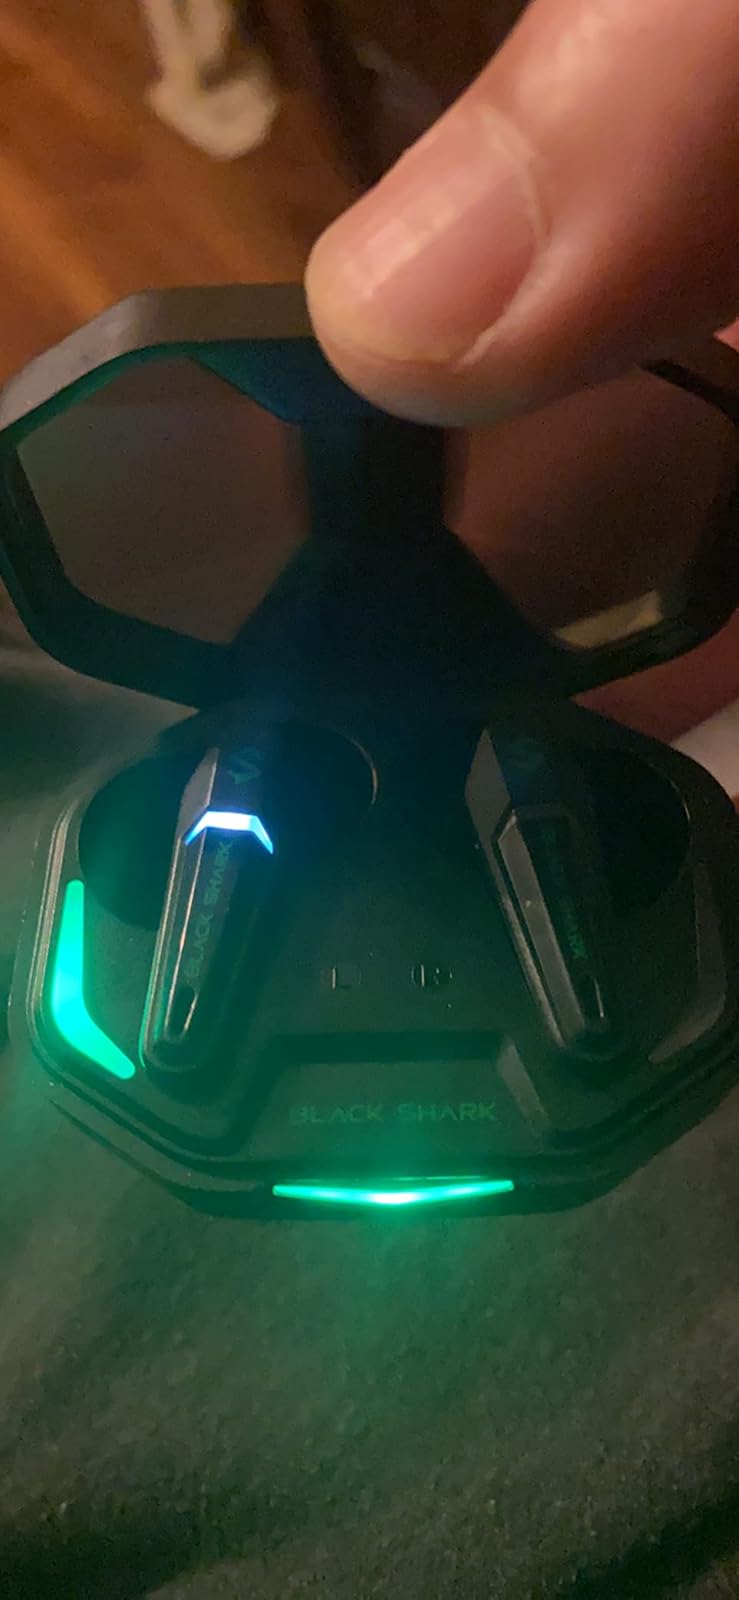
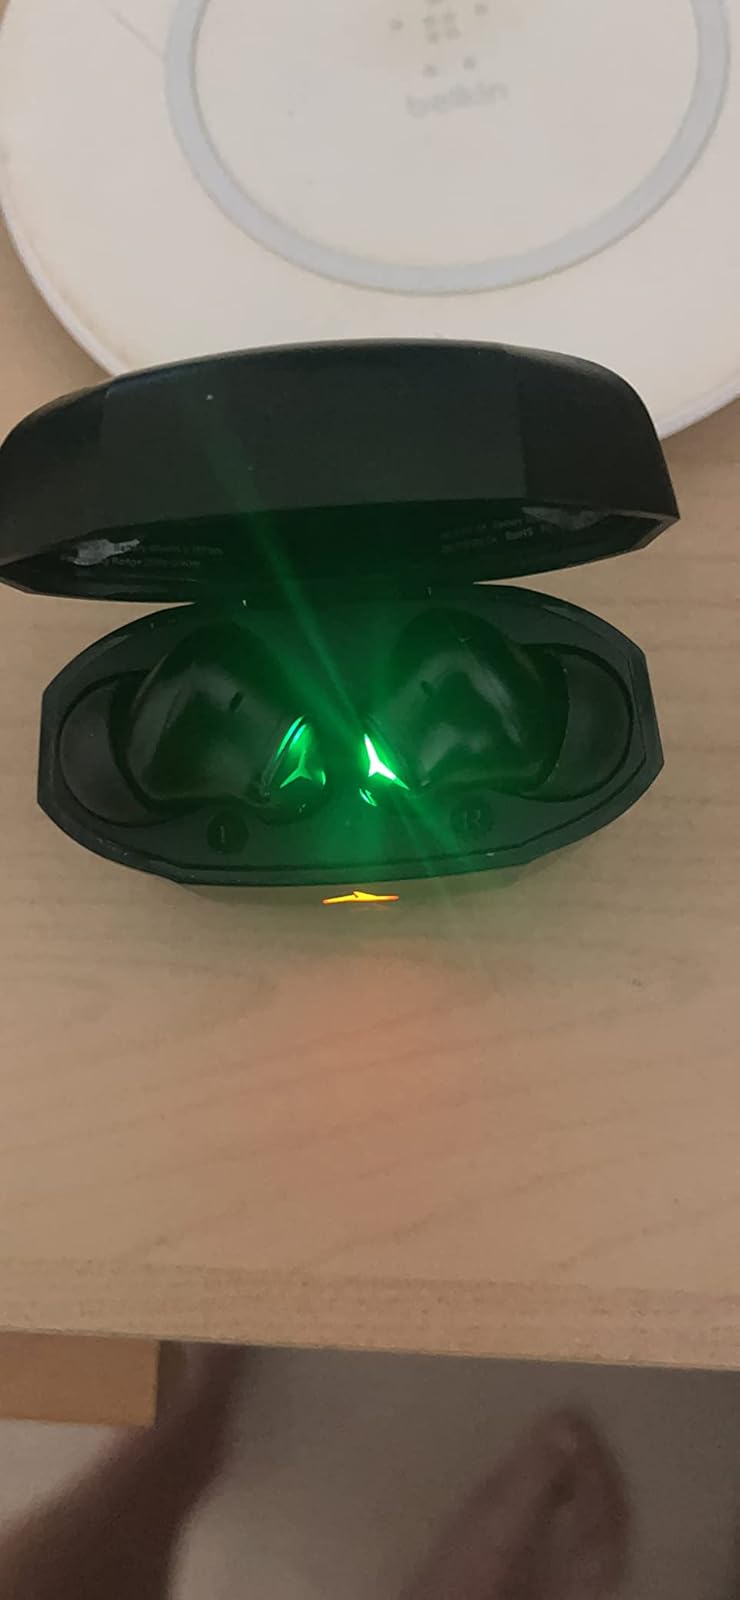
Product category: earbuds
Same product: no